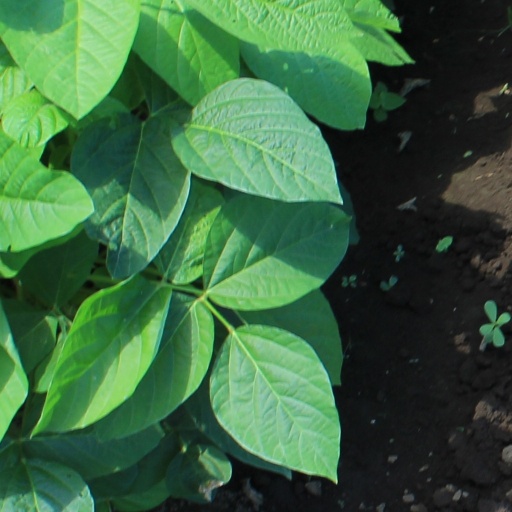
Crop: soybean